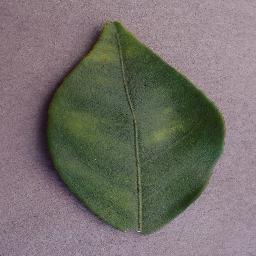
Label: Orange___Haunglongbing_(Citrus_greening)